Snowshoe

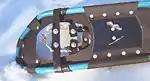
Underside of a modern fixed-rotation binding snowshoe, showing cleats for traction on steep slopes

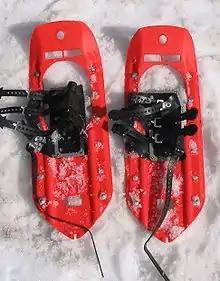
MSR solid plastic snowshoes

As is often the case with downhill skis, wood-frame snowshoes and suitable bindings are typically marketed and purchased separately rather than as a single piece. One common style is termed the "H" binding, as it consists of a strap around the heel crossing a strap around the toe and one at the instep, forming a rough version of the eponymous letter.